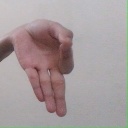
अक्षर: ज्ञ